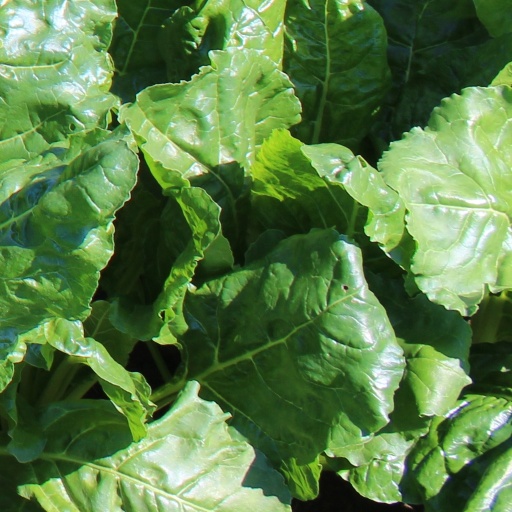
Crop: sugar beet